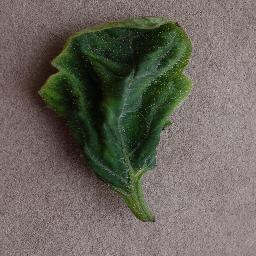
Label: Tomato___Tomato_Yellow_Leaf_Curl_Virus